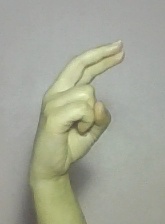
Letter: zay